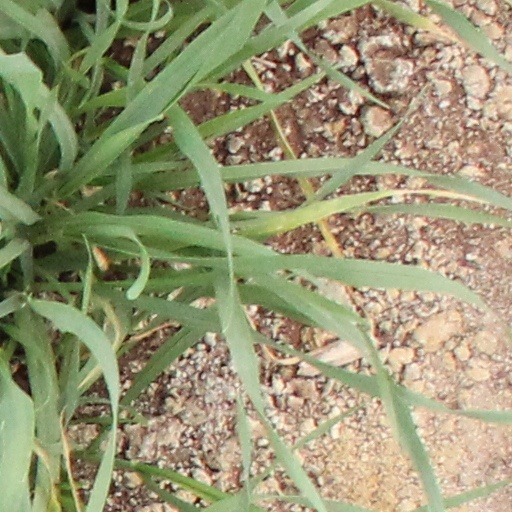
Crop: wheat